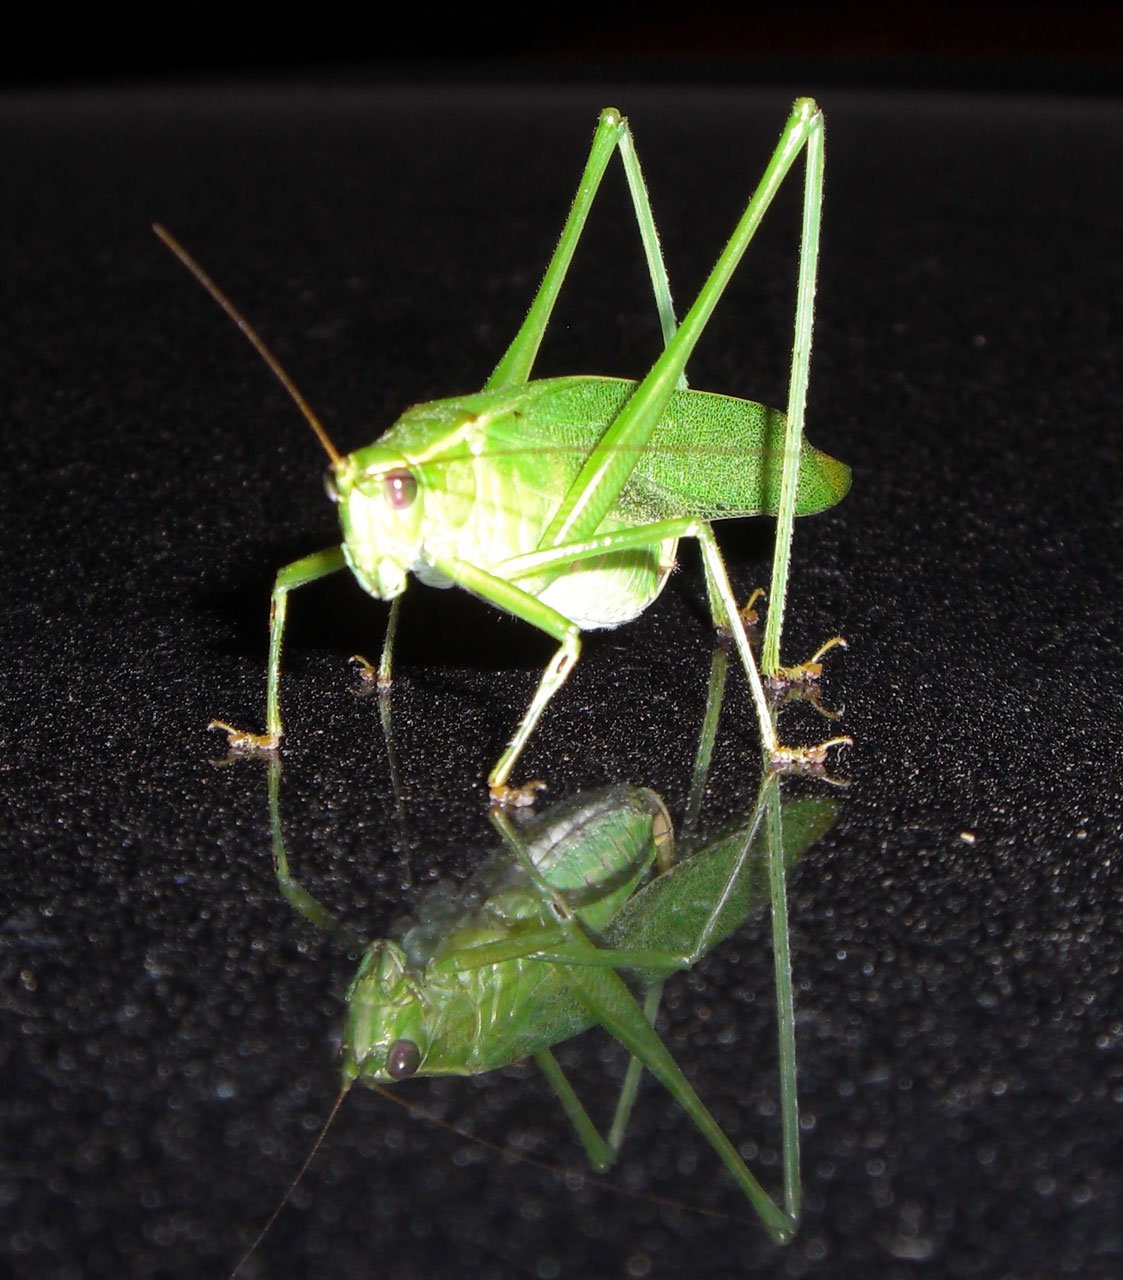
green, insect, bug, fauna, invertebrate, mantis, grasshopper, katydid, locust, macro photography, cricket like insect